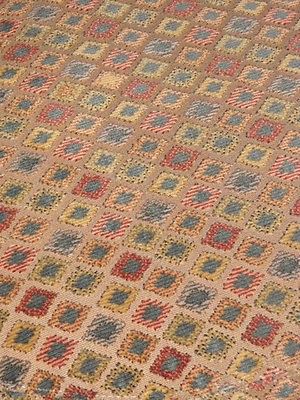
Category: chair